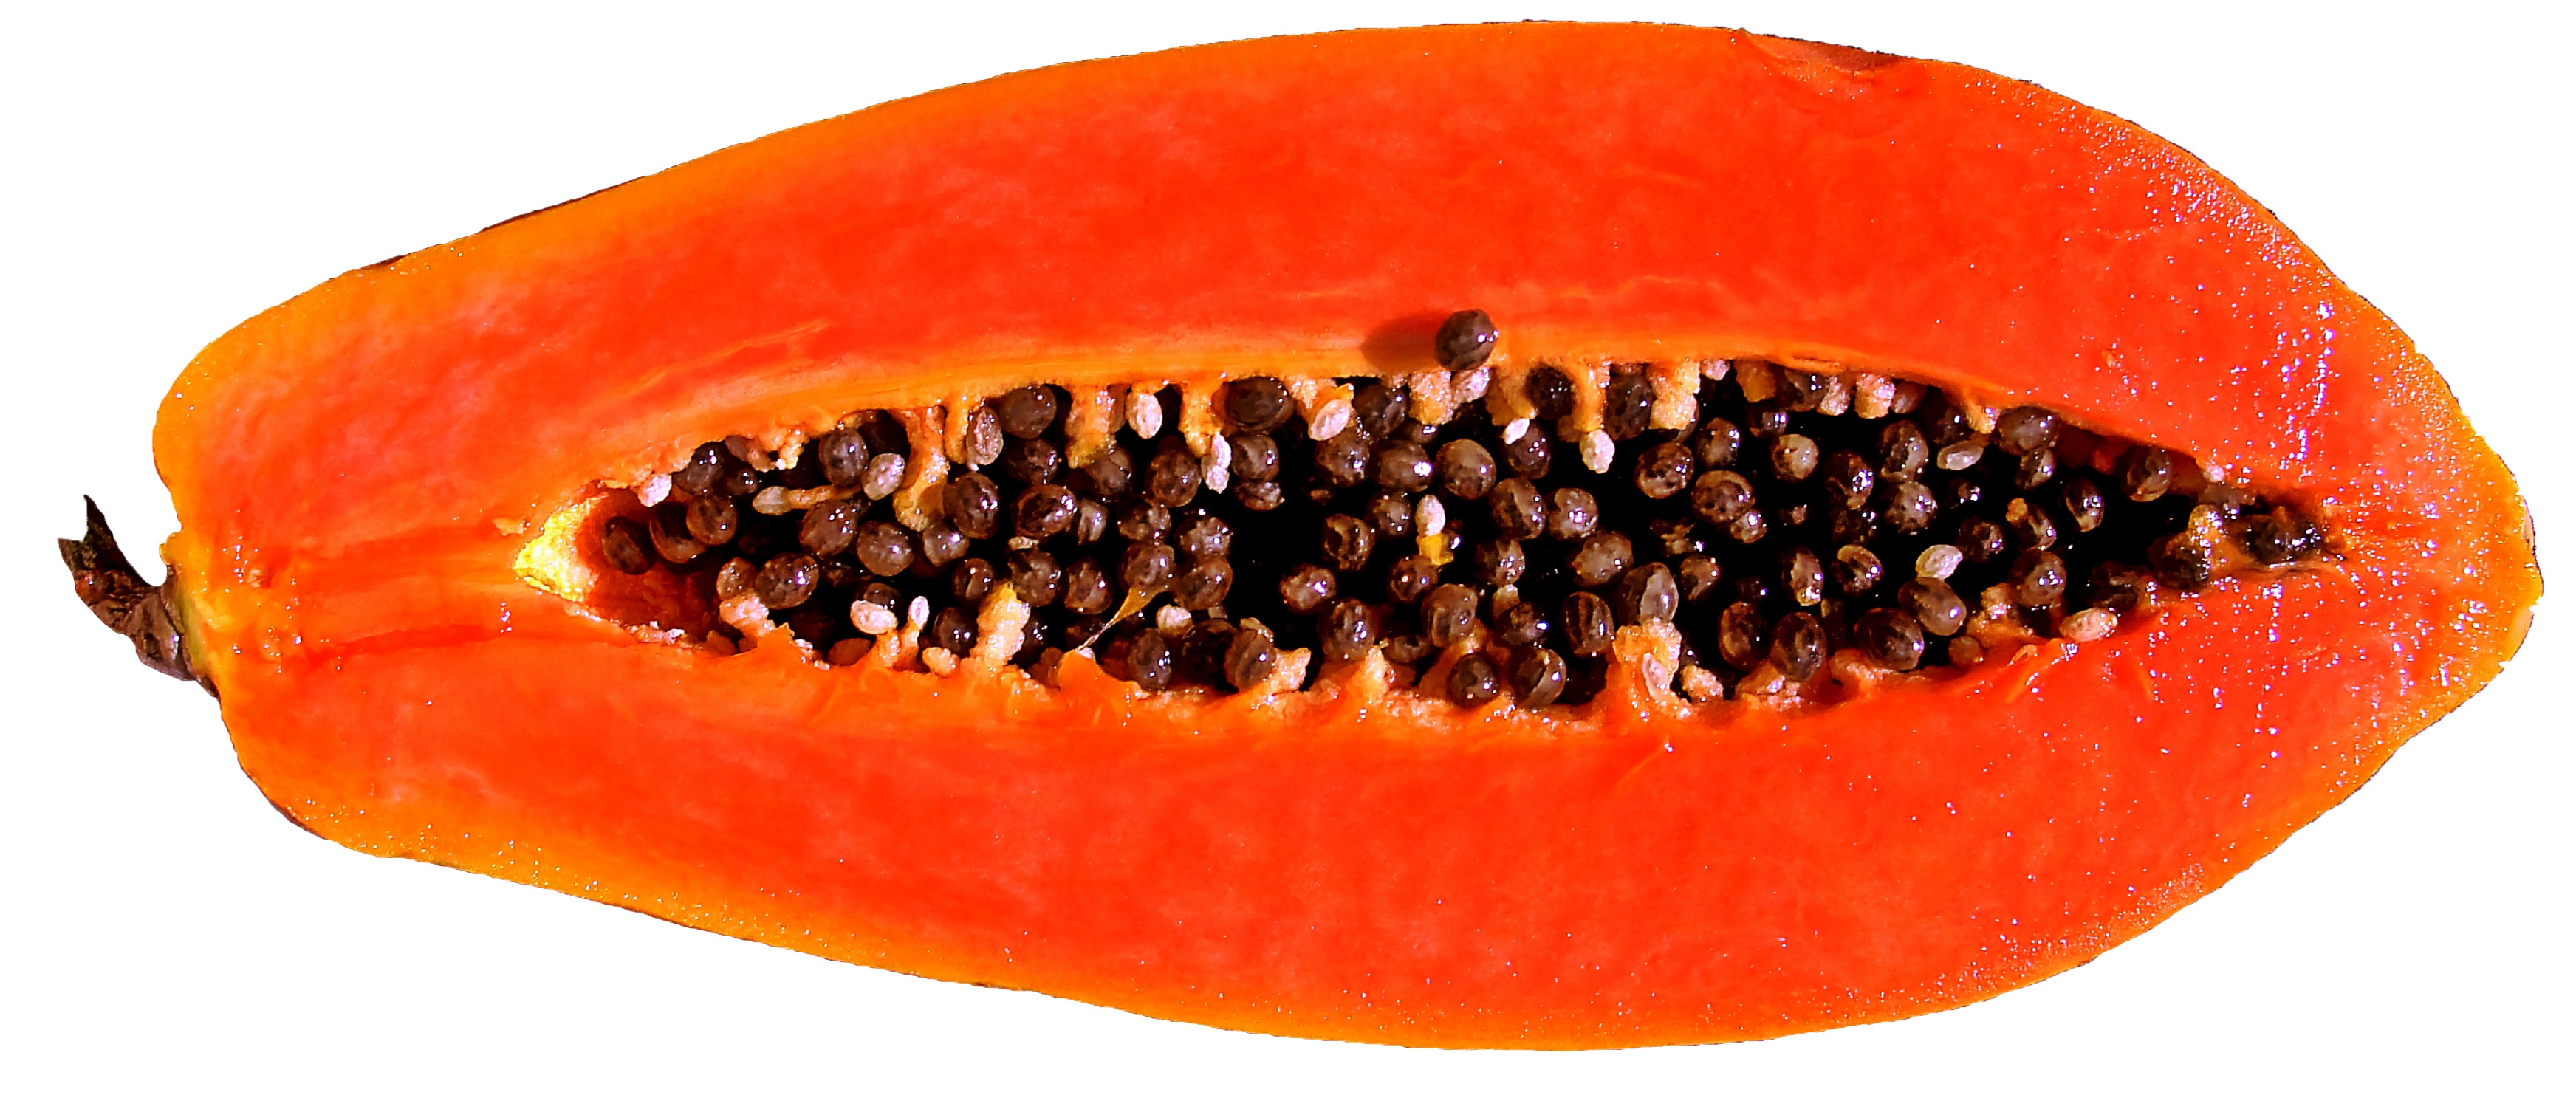
plant, fruit, food, produce, vegetable, calabaza, papaya, flowering plant, winter squash, land plant, alim